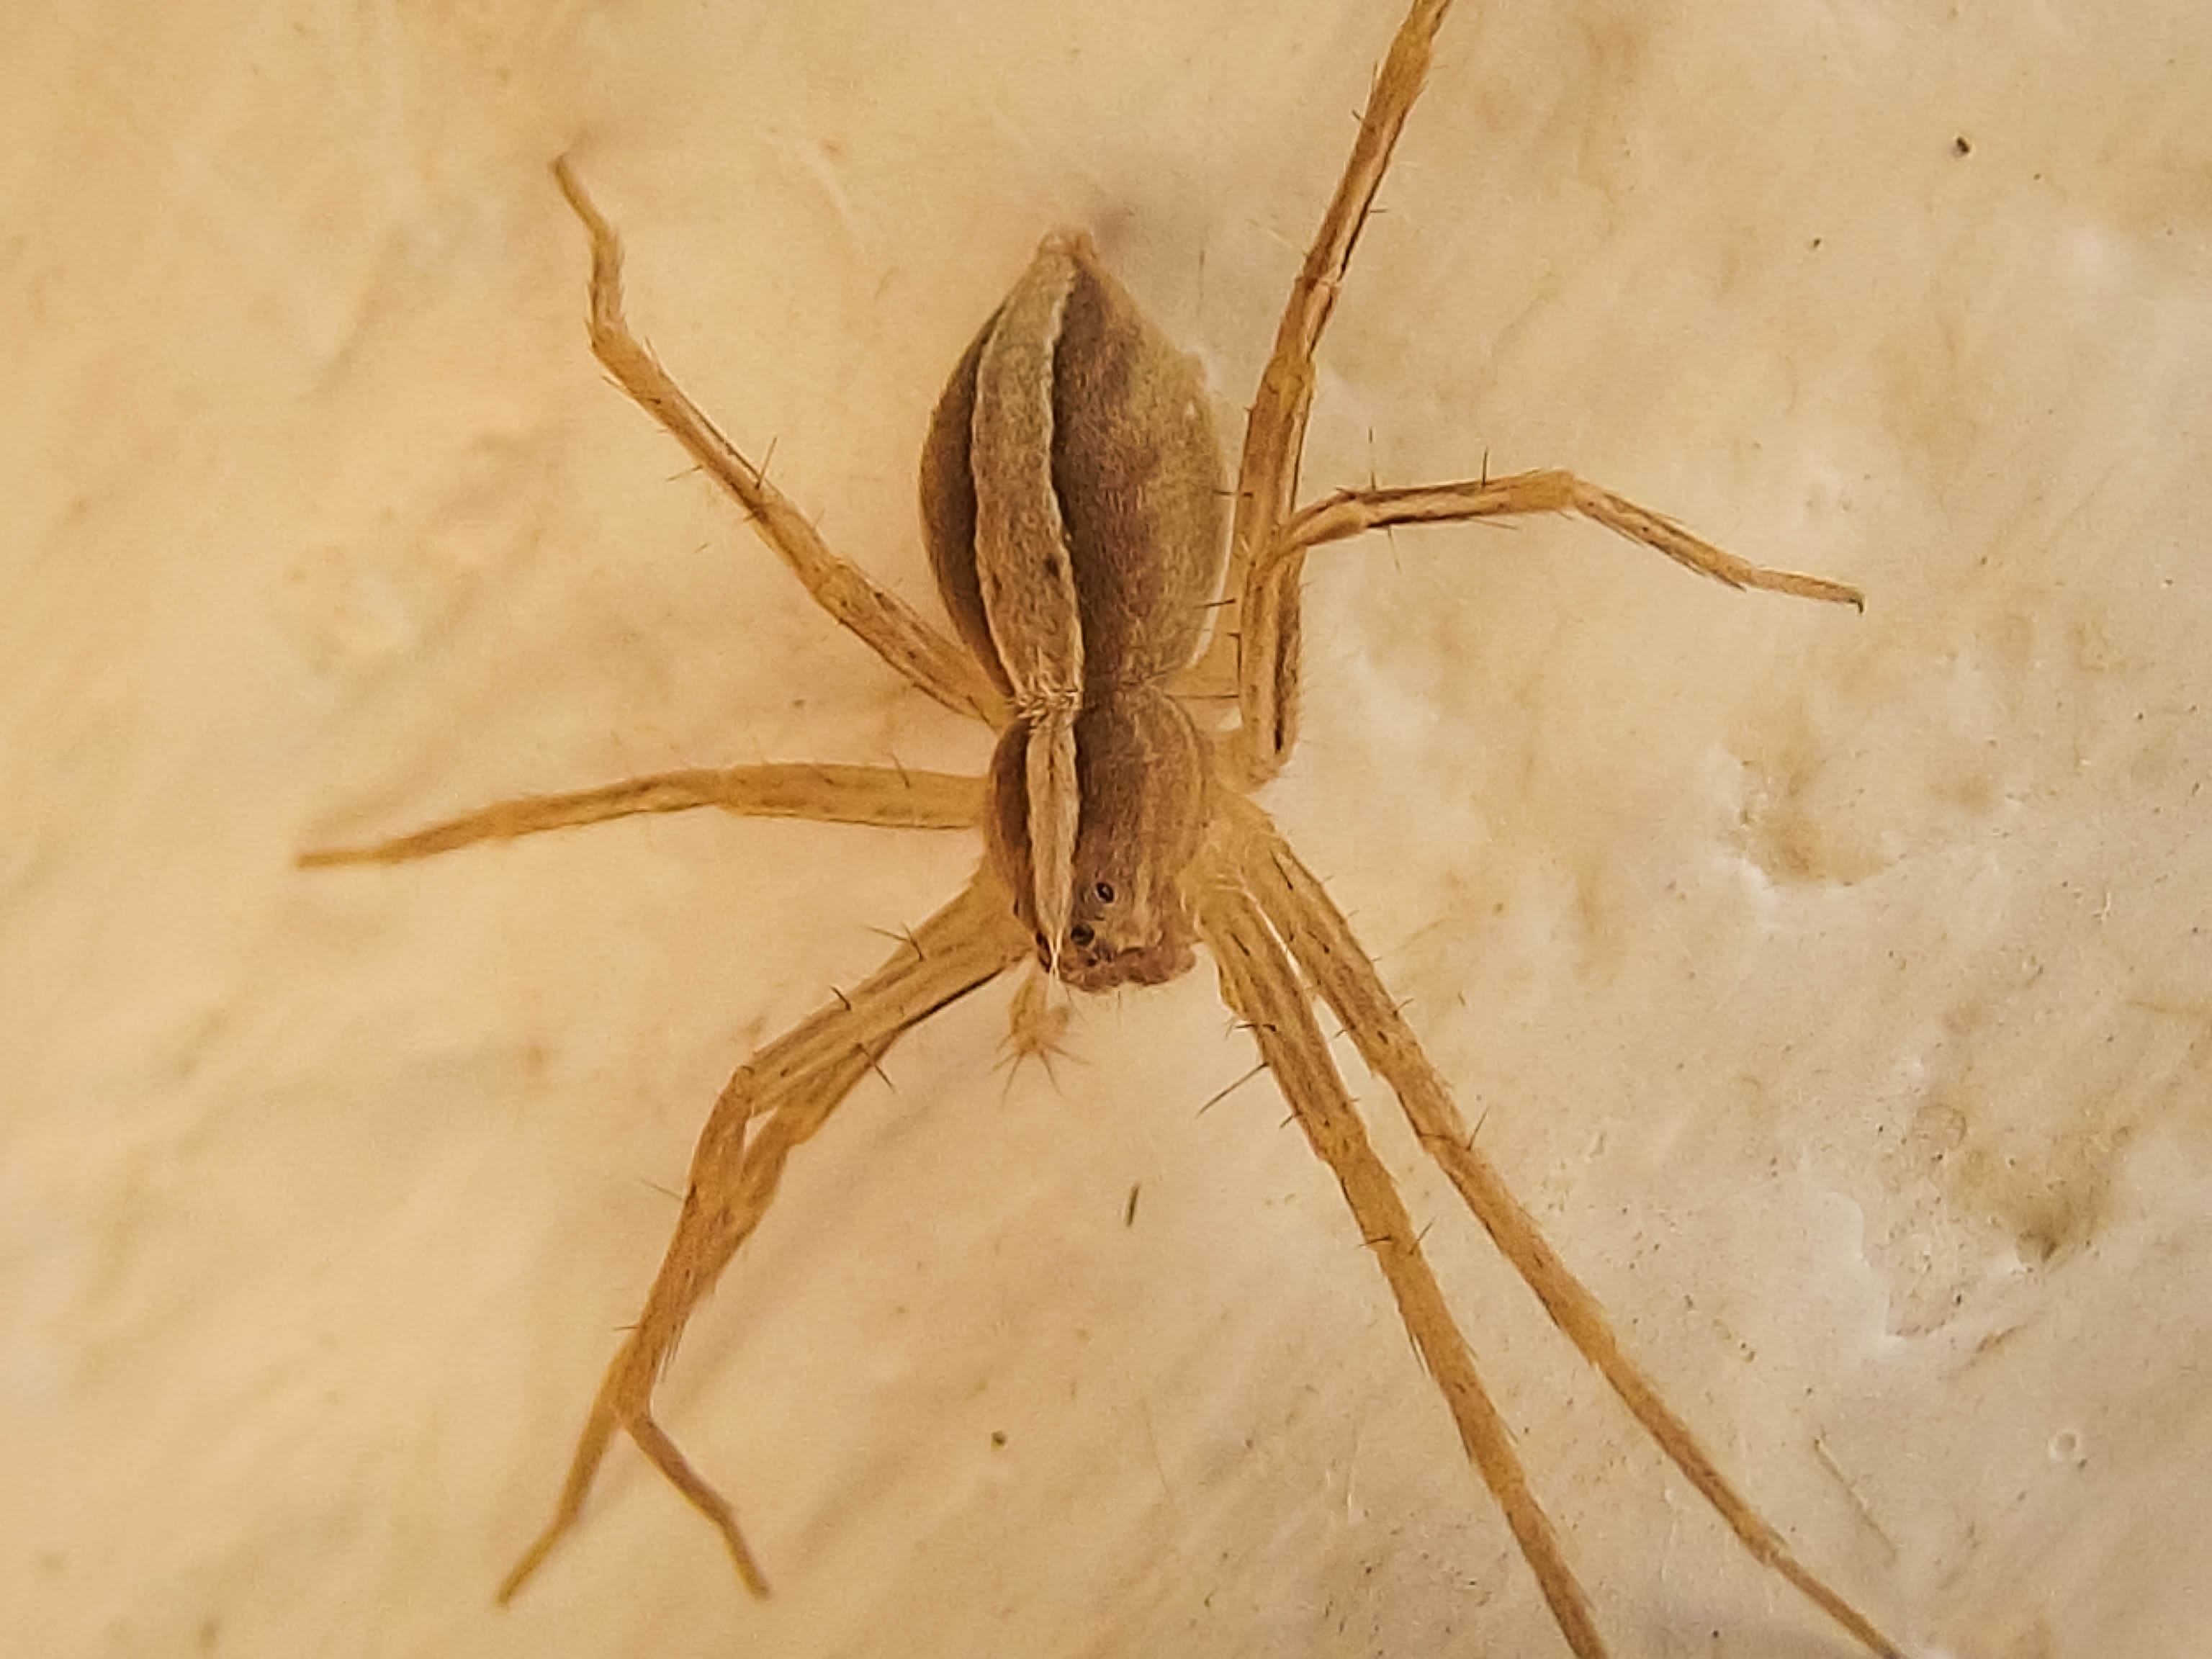
nature, wood, wildlife, wild, macro, garden, close, fauna, invertebrate, close up, spider, hairy, arachnid, south africa, macro photography, arthropod, harmless, wolf spider, araneus, beneficial, pisauridae, hartbeespoort, not dangerous, orb weaver spider, nursery web spider